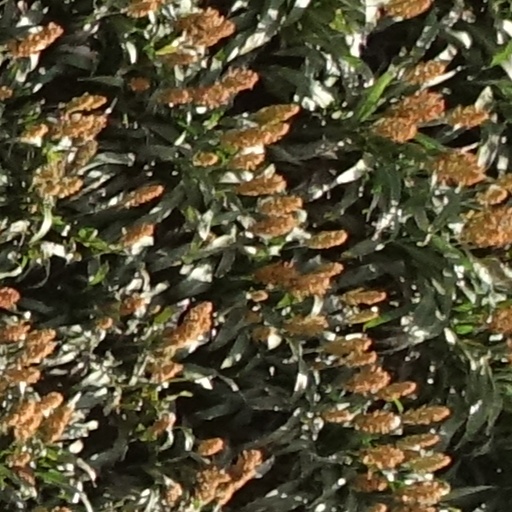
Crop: sorghum